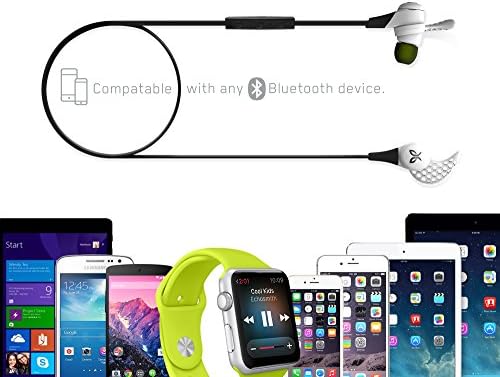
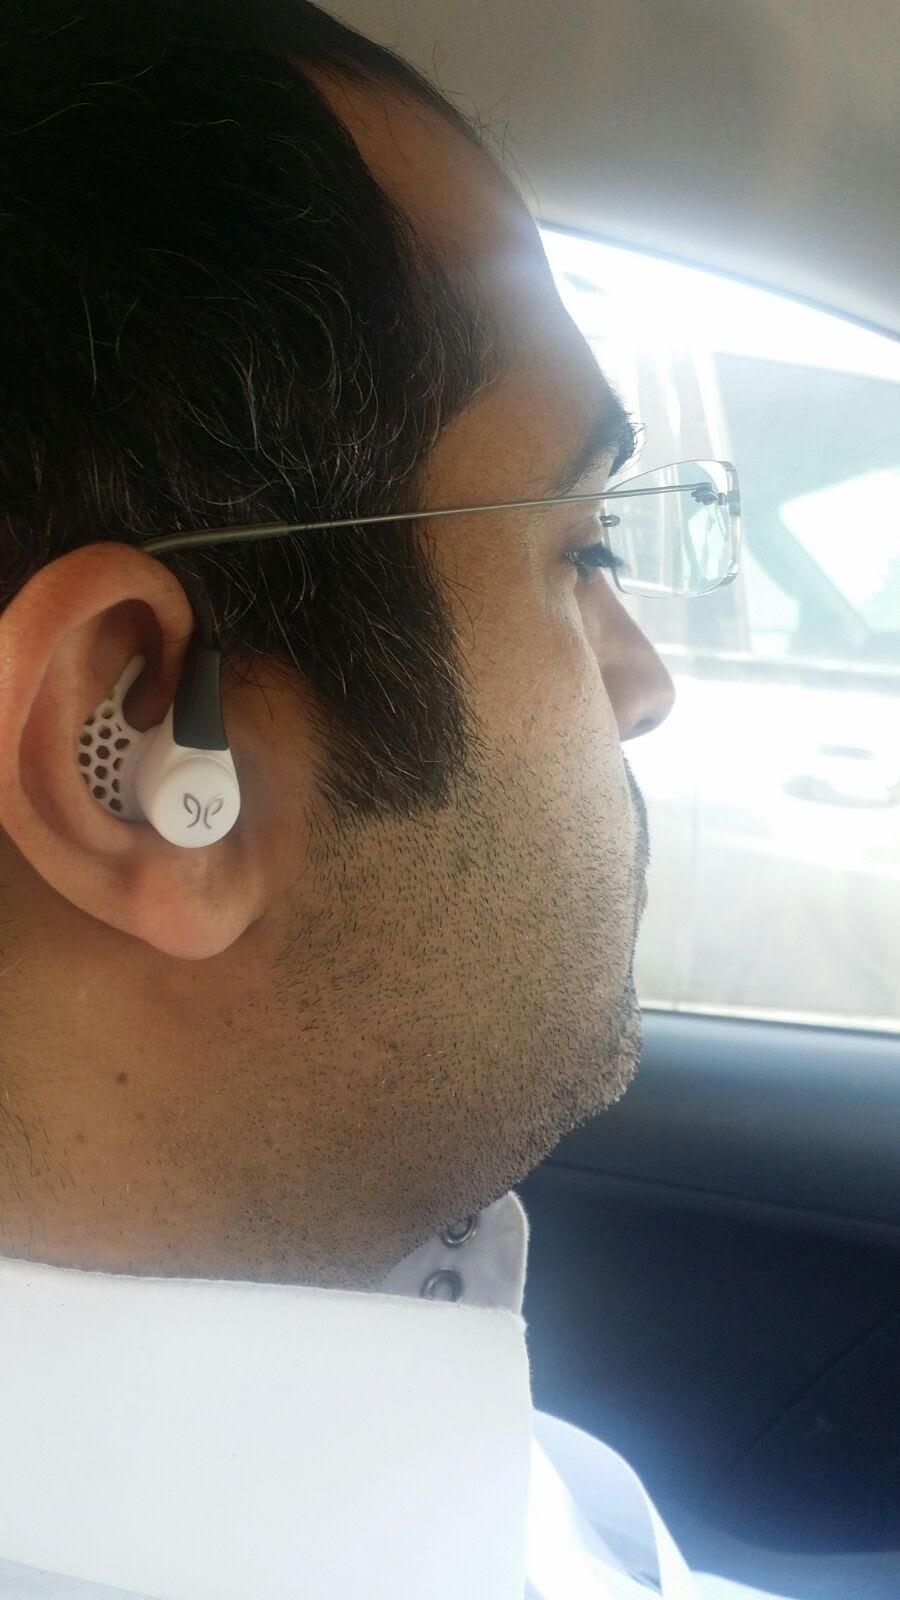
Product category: headphones
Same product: yes